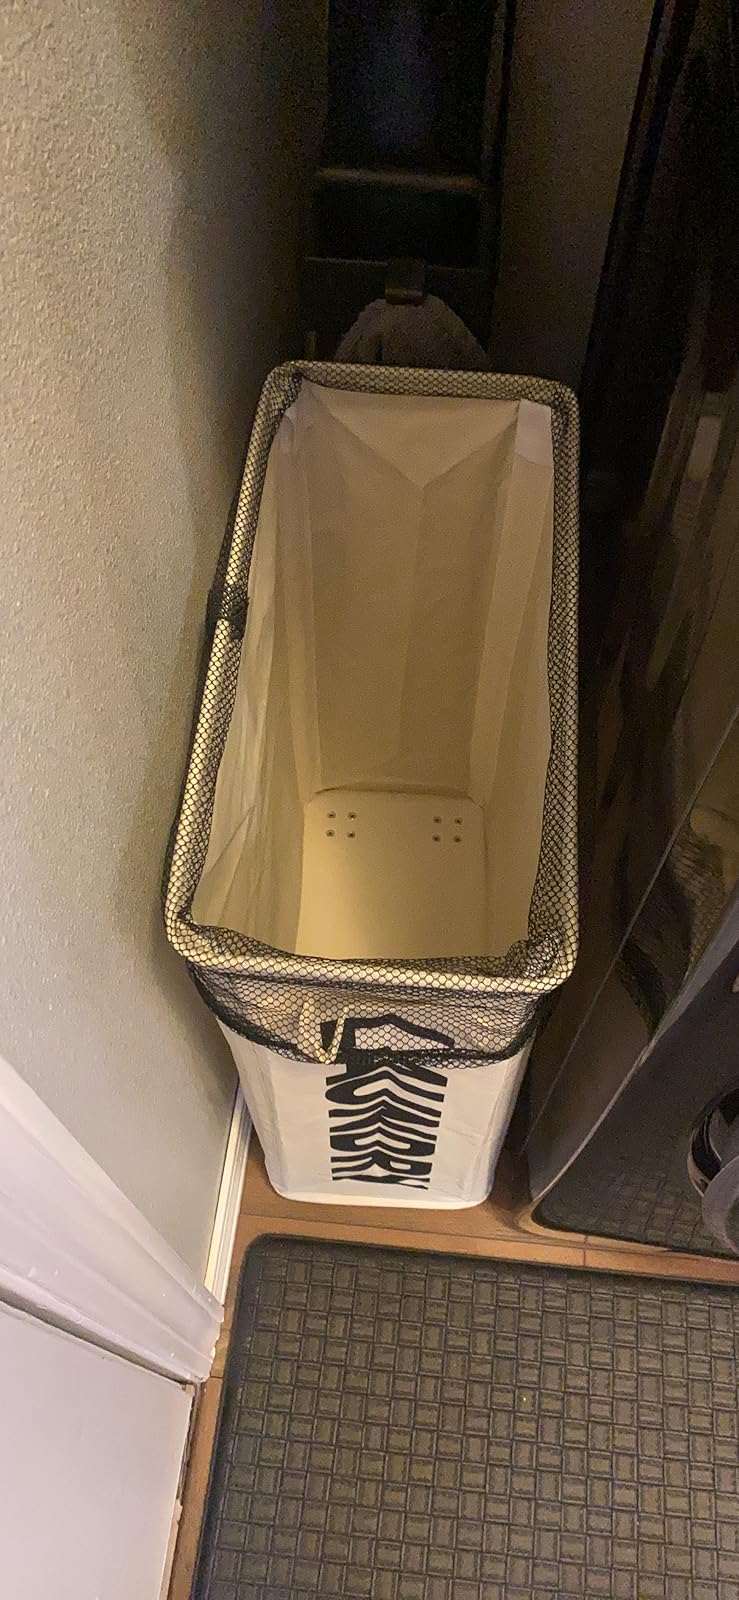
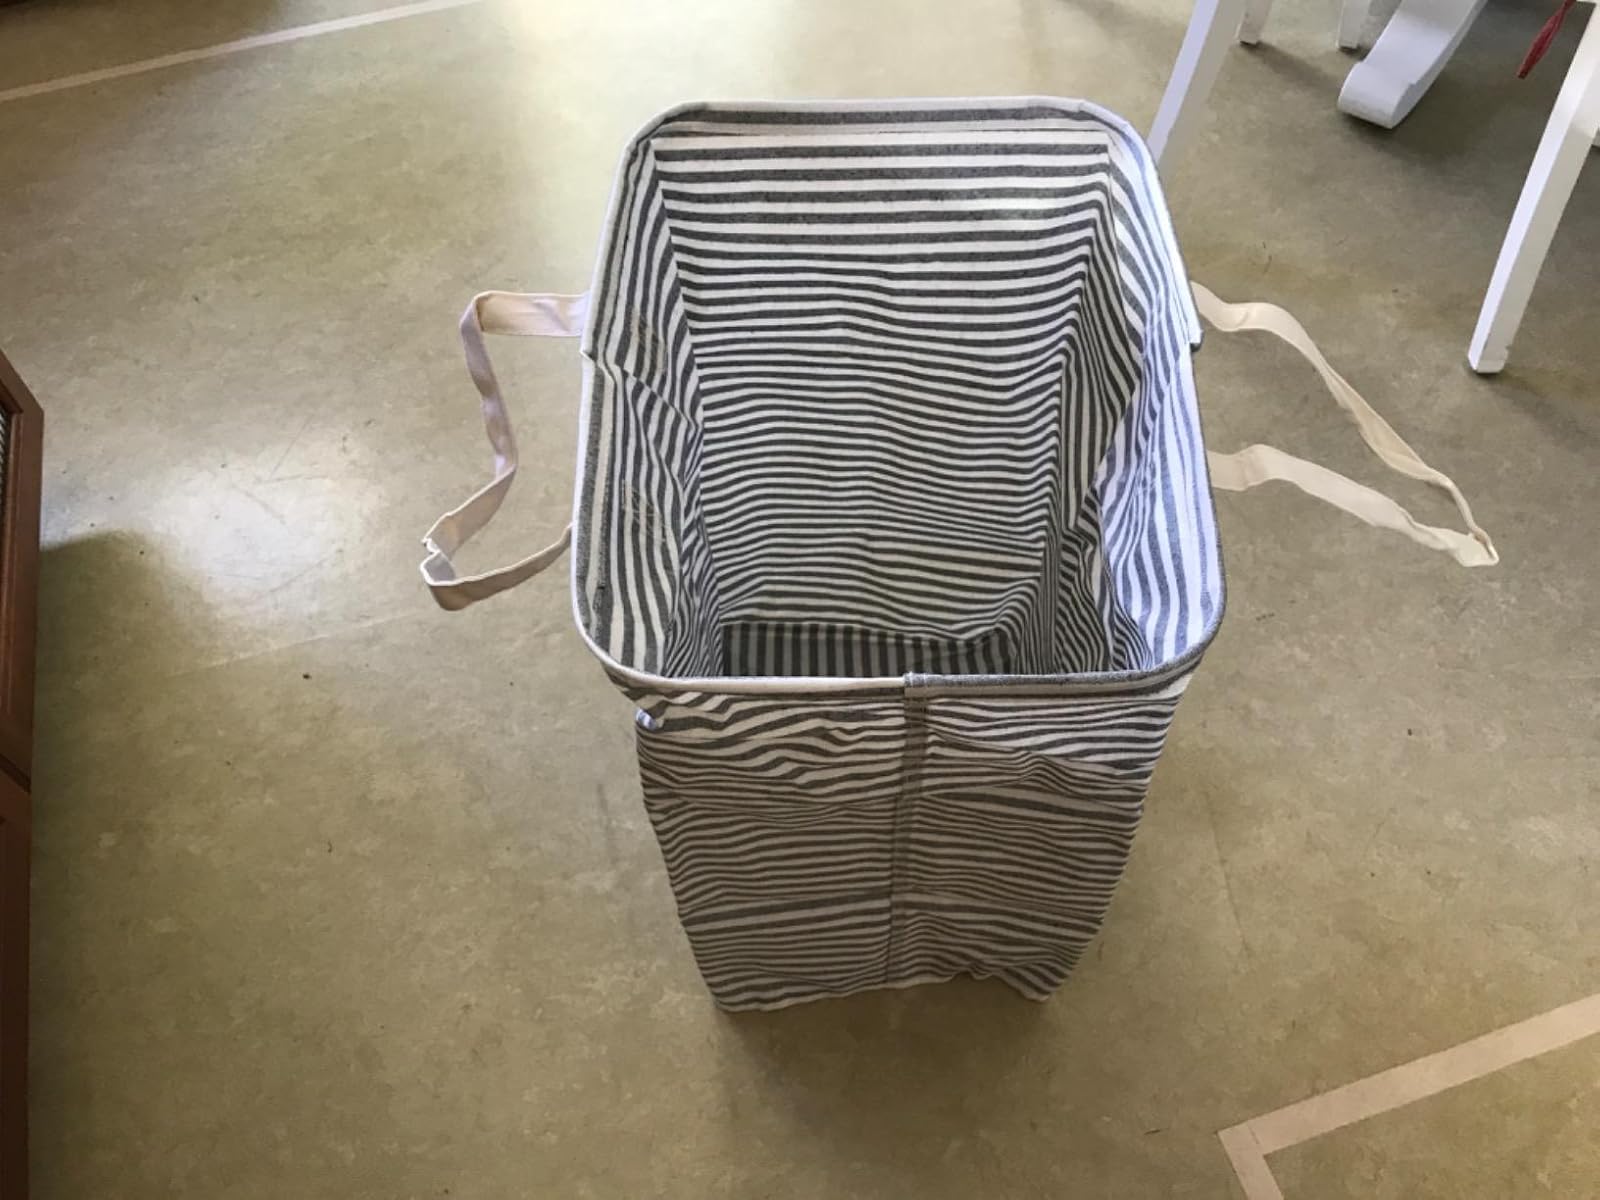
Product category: items_hamper
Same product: no